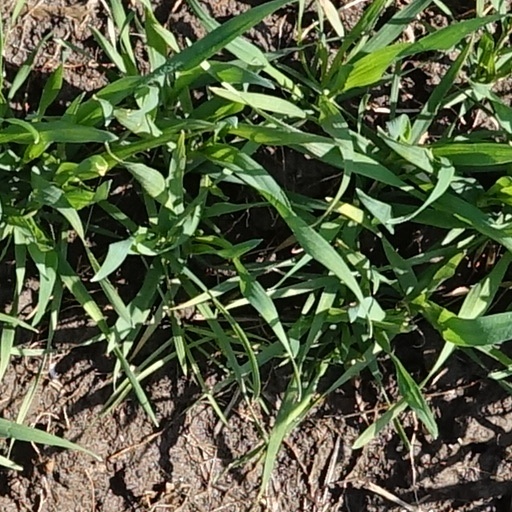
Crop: wheat